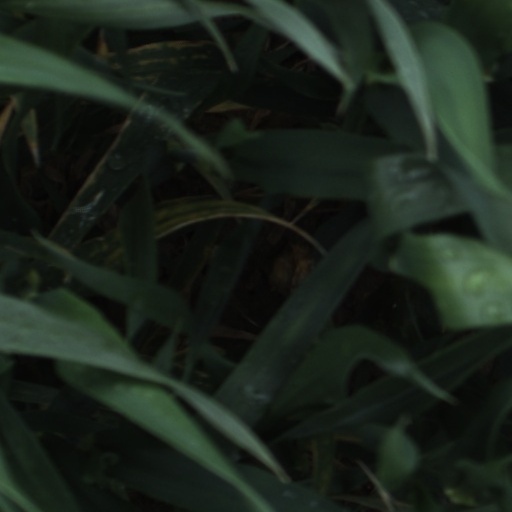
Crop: wheat